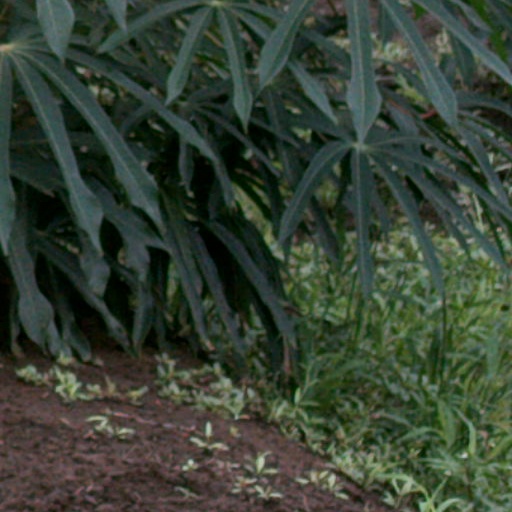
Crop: cassava